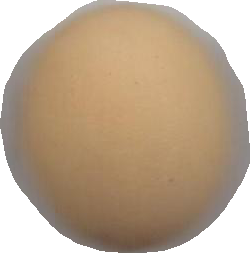
Variety: Grobogan